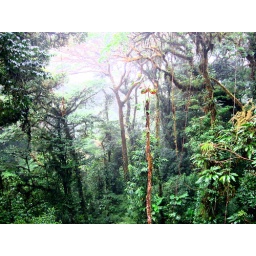
Hemiphytes in cloud forest